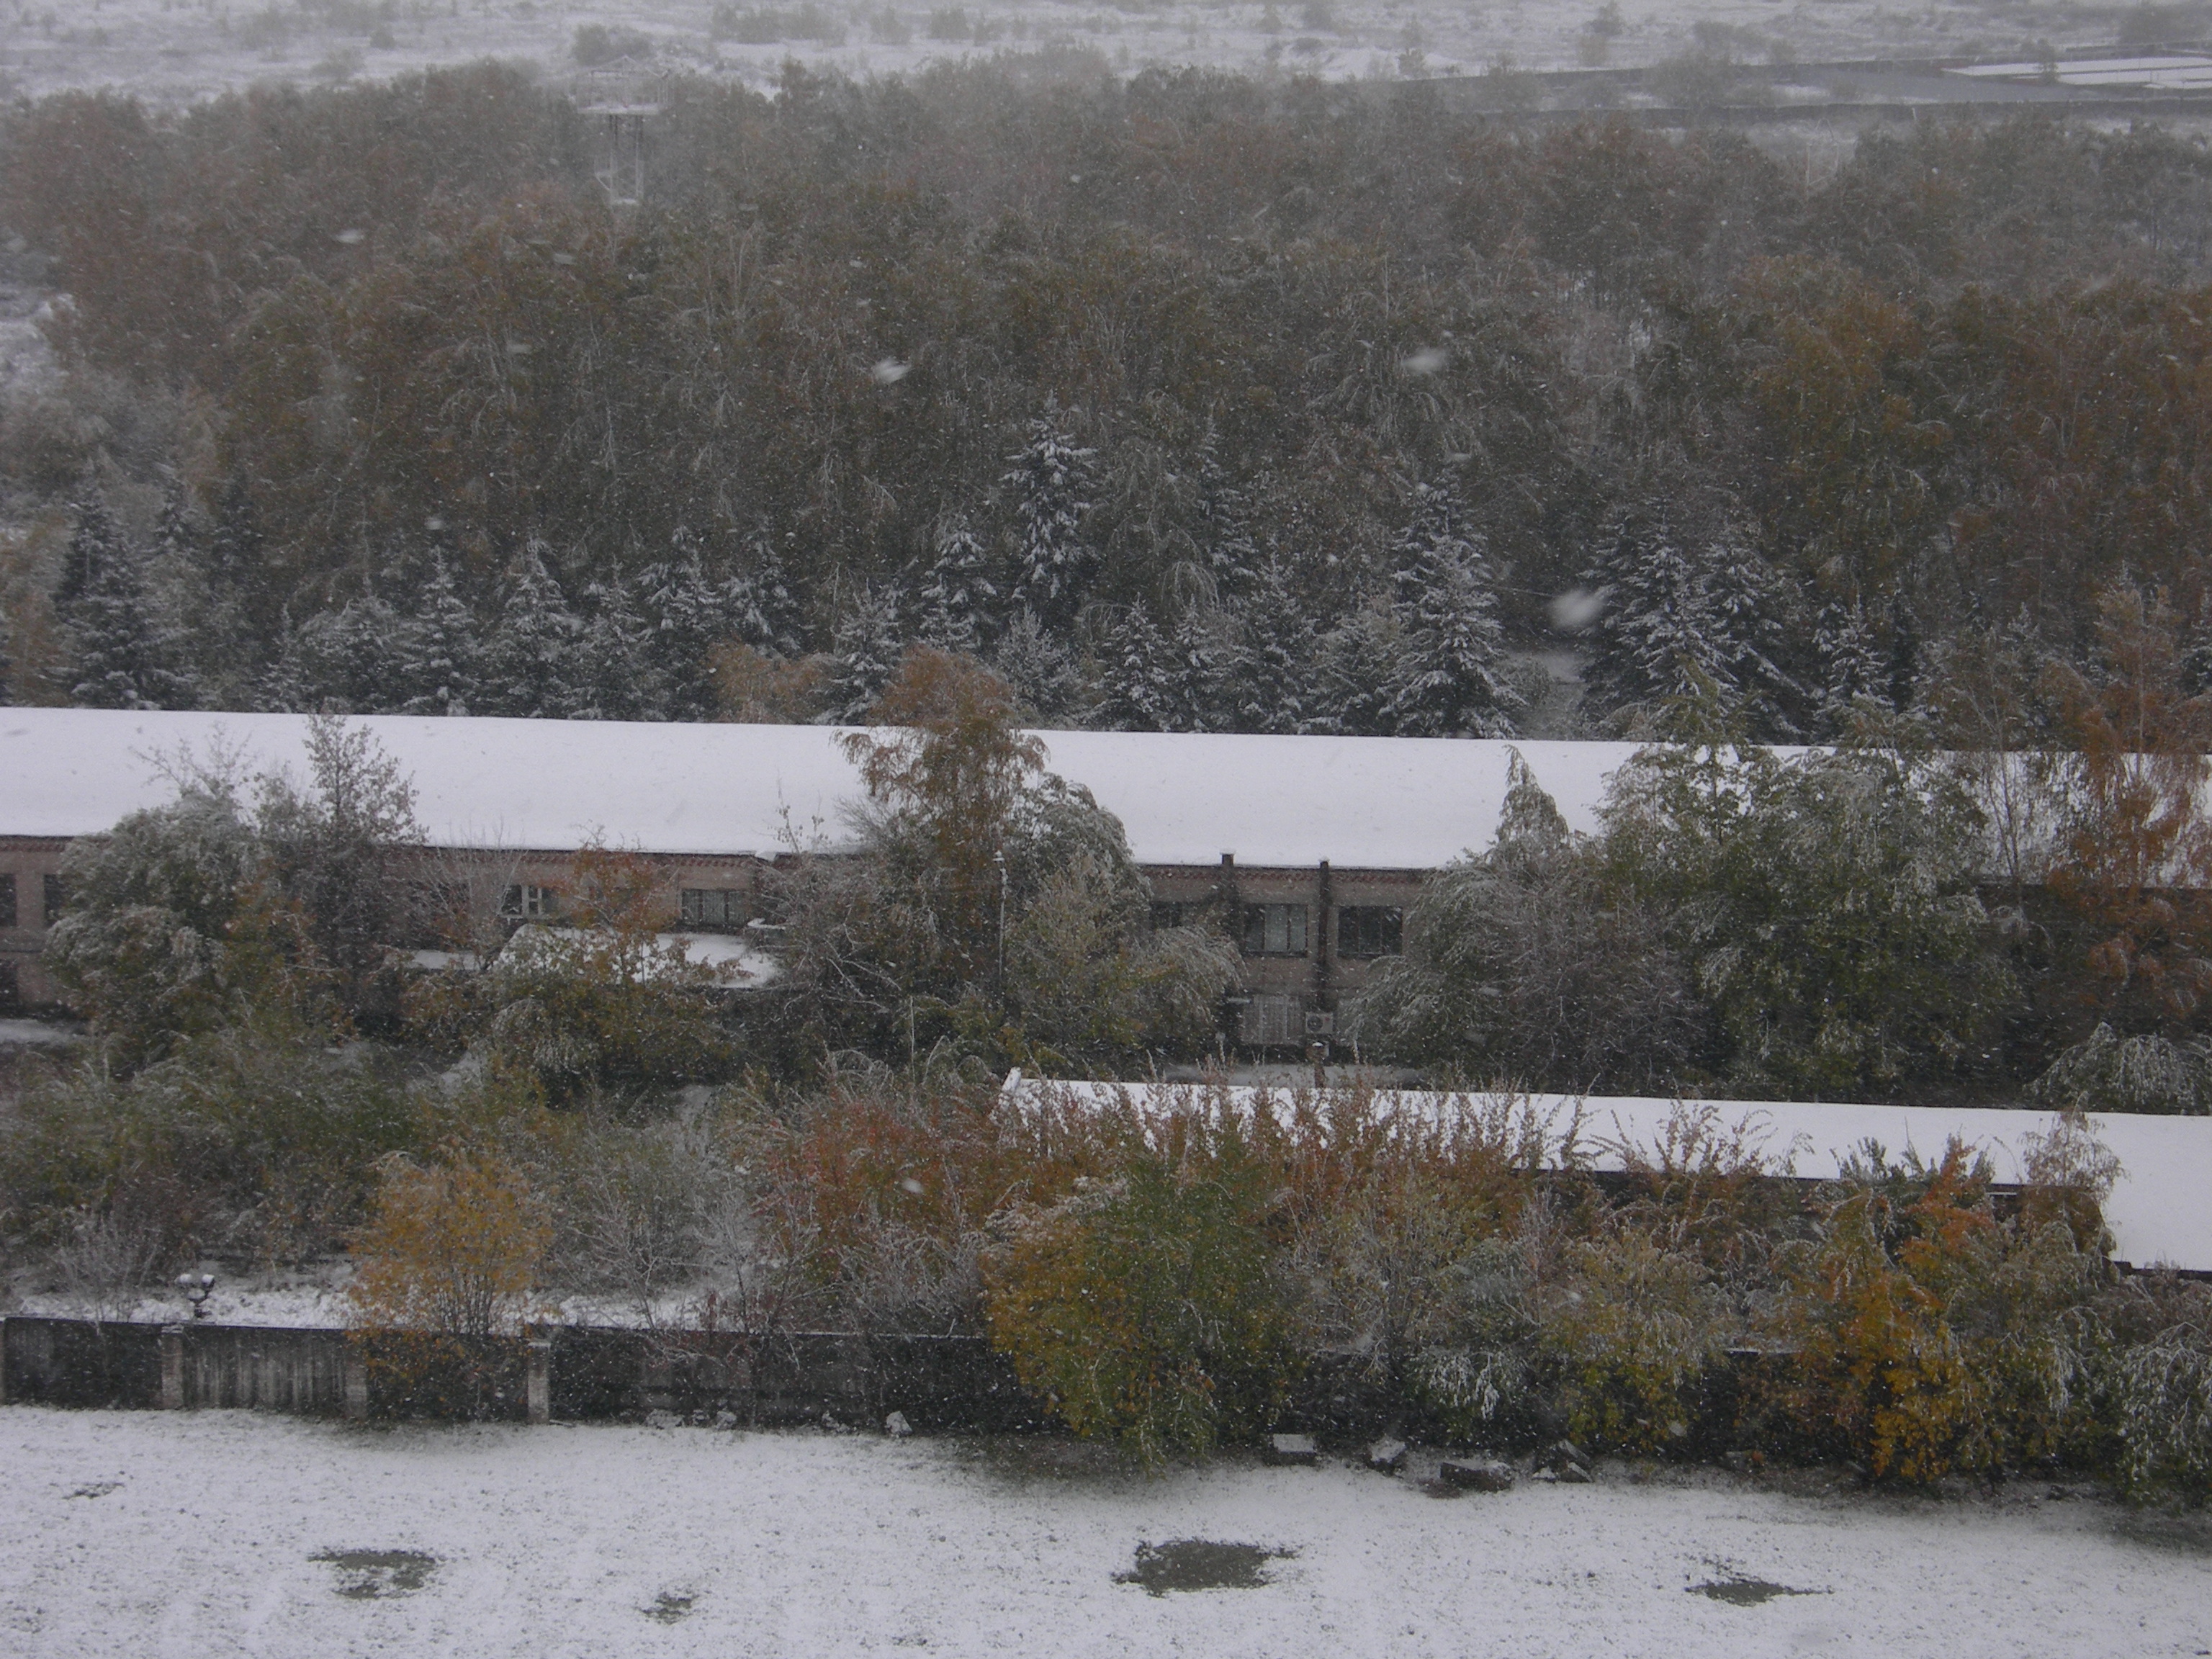
tree, water, snow, winter, frost, city, wall, cityscape, ice, reflection, weather, nikon, season, moscow, russia, cityscapes, freezing, atmospheric phenomenon, rain and snow mixed